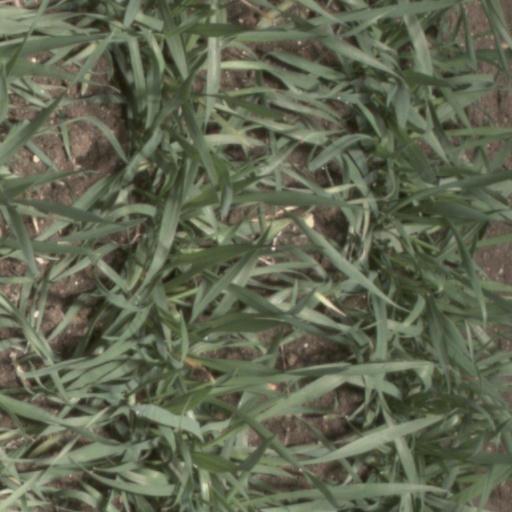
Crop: wheat